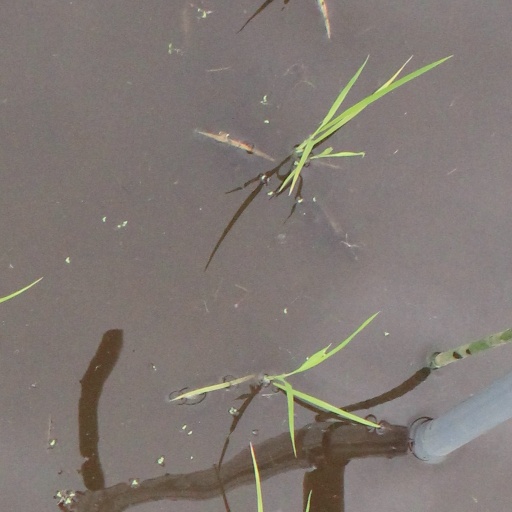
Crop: rice